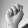
ASL letter: N